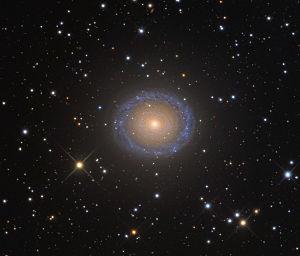
NGC 7217 est une galaxie spirale à anneau située à environ 50 millions d'années-lumière de la Terre dans la constellation de Pégase.